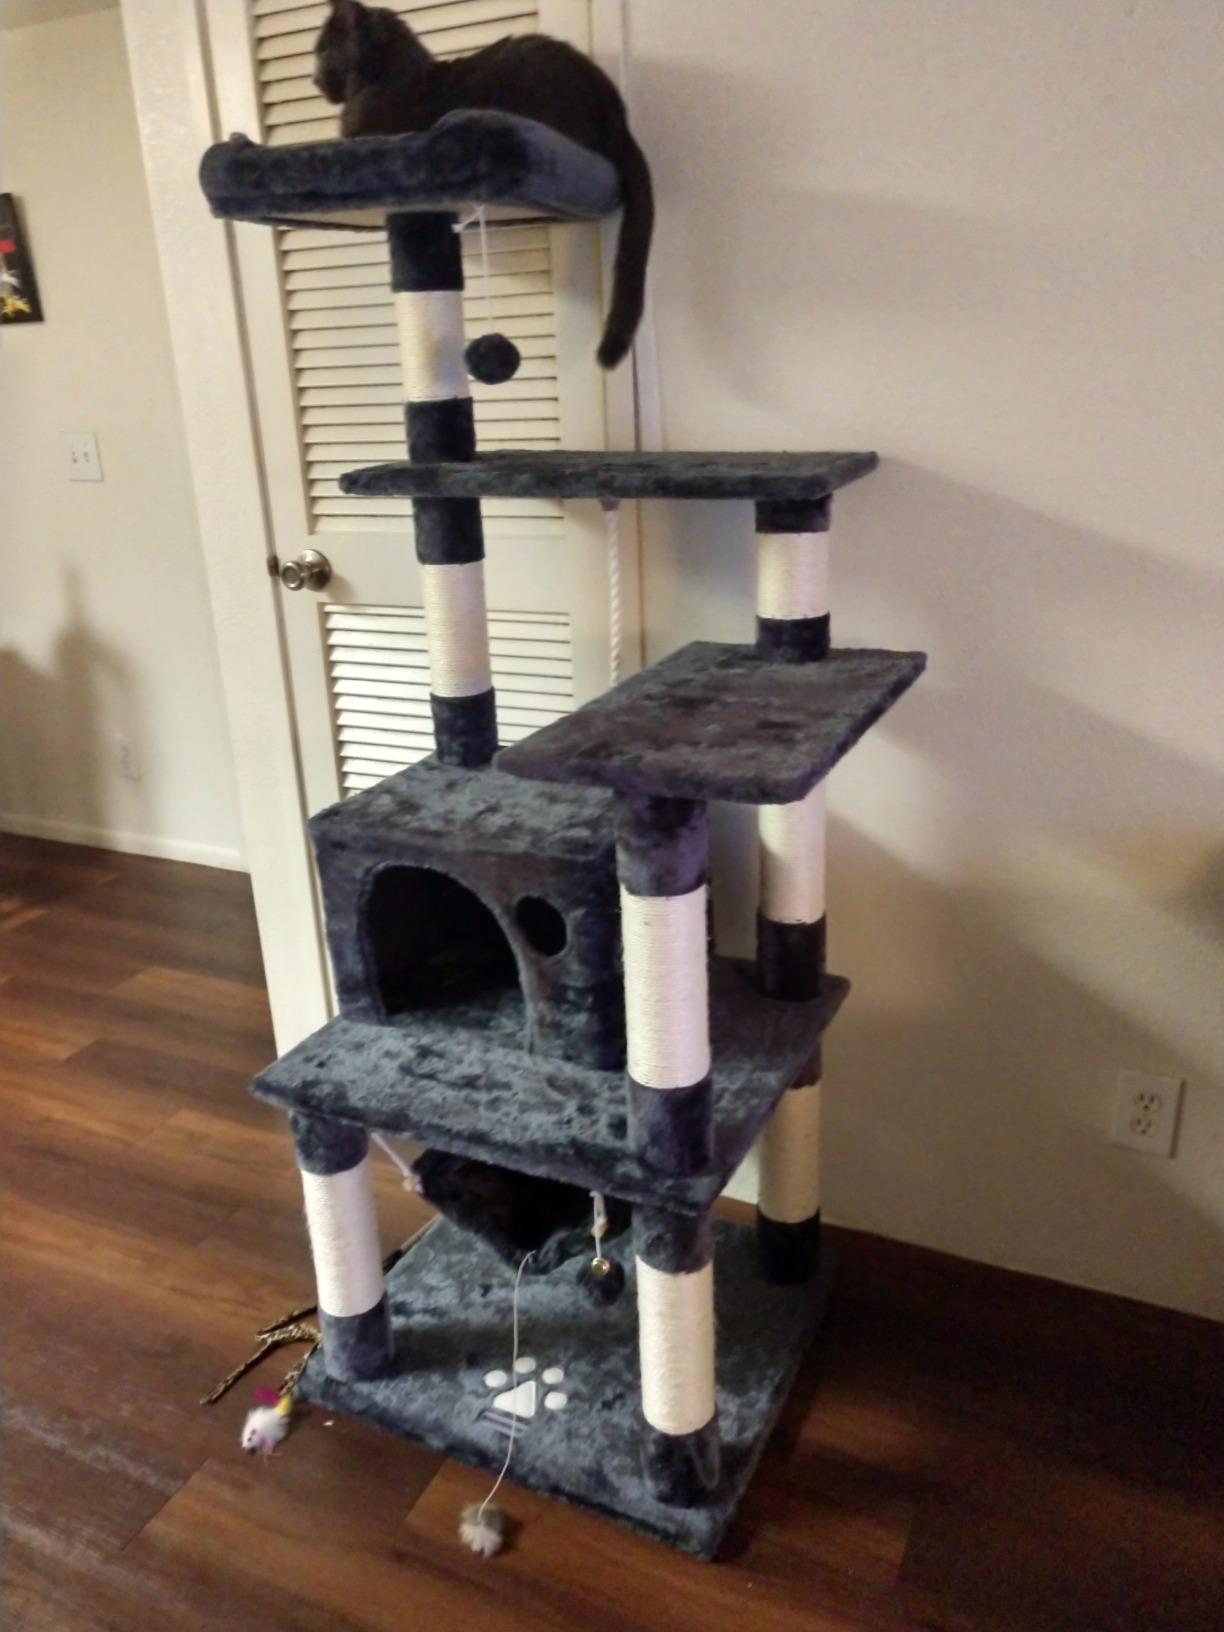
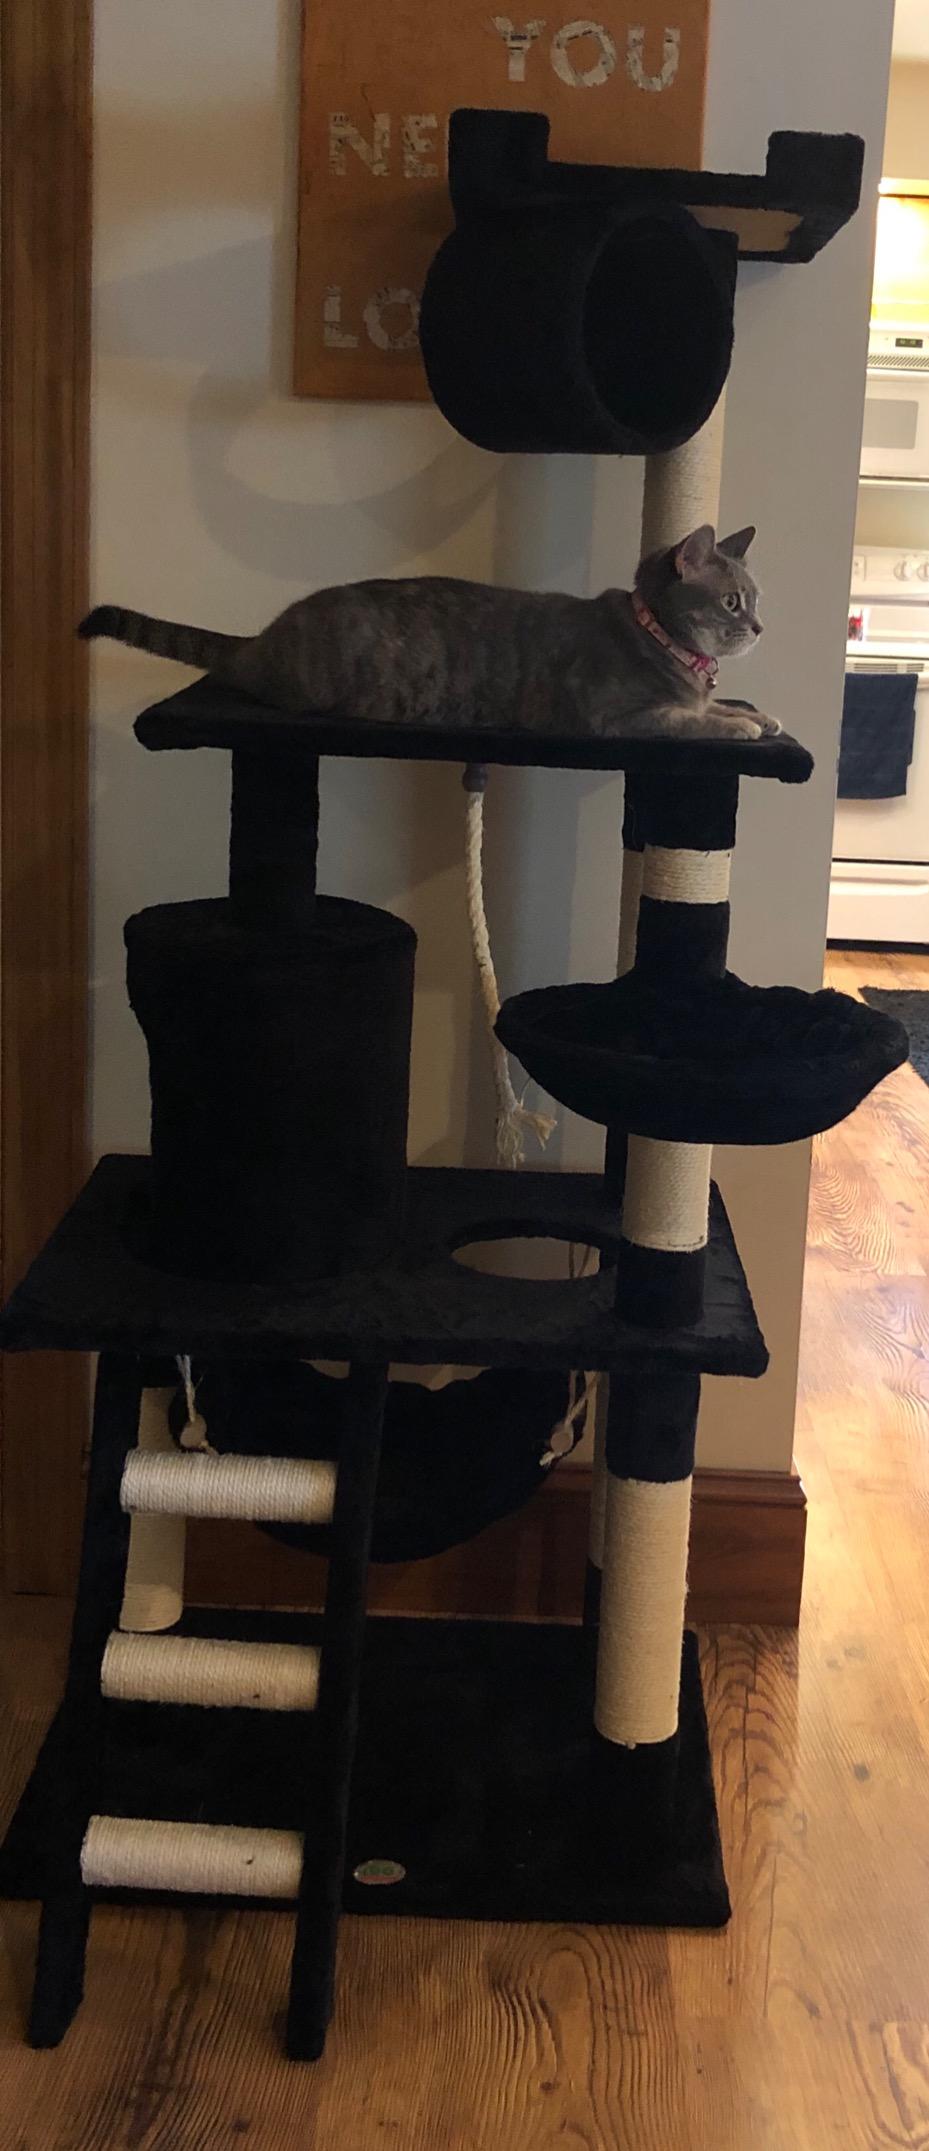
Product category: items_cat tree
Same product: no